Artificial hair integrations

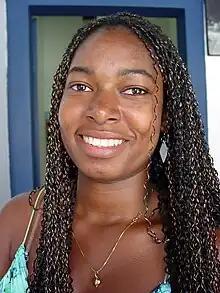
A young woman with multi-colored extensions braided into her hair

The misnomer of 'tracks' comes from the common, long-lasting method of integrating wefts, known as the 'track and sew' method. The 'tracks' are usually cornrows, braided in the direction of how the hair will fall. Toward the face or away, with or without a part, the tracks build the foundation of how the result will look. The wefts are then sewn onto the braids, usually with a specially made, blunt-ended needle. The needle can be curved or straight. There are many different colors of specially-made thread to choose from, depending on what color of hair you will be integrating. Darker hair lends to darker thread. When the hair is braided at a high level of tension, the client is at risk for traction alopecia.